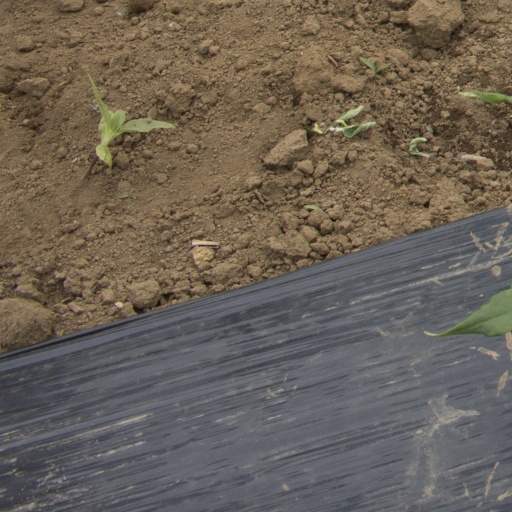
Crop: Jerusalem artichoke